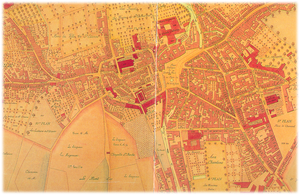
Des origines de Saint-Étienne on sait bien peu de choses aujourd'hui encore. Les premiers écrits qui mentionnent l'existence de Sanctus Stephanus de Furano- Saint-Étienne de Furan- remontent à la création l’abbaye de Valbenoîte en 1184.